Uses of radioactivity in oil and gas wells

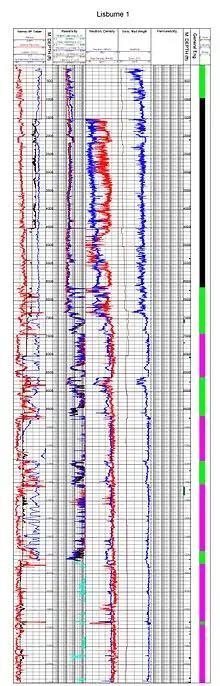
Composite wireline log for the Lisburne 1 well, Alaska - the neutron and density logs used radioactive sources

Sealed radioactive sources are routinely used in formation evaluation of both hydraulically fractured and non-fracked wells. The sources are lowered into the borehole as part of the well logging tools, and are removed from the borehole before any hydraulic fracturing takes place. Measurement of formation density is made using a sealed caesium-137 source. This bombards the formation with high energy gamma rays. The attenuation of these gamma rays gives an accurate measure of formation density; this has been a standard oilfield tool since 1965. Another source is americium berylium (Am-Be) neutron source used in evaluation of the porosity of the formation, and this has been used since 1950. In a drilling context, these sources are used by trained personnel, and radiation exposure of those personnel is monitored. Usage is covered by licenses from International Atomic Energy Agency (IAEA) guidelines, SU or European Union protocols, and the Environment Agency in the UK. Licenses are required for access, transport, and use of radioactive sources. These sources are very large, and the potential for their use in a 'dirty bomb' means security issues are considered as important. There is no risk to the public, or to water supplies under normal usage. They are transported to a well site in shielded containers, which means exposure to the public is very low, much lower than the background radiation dose in one day.